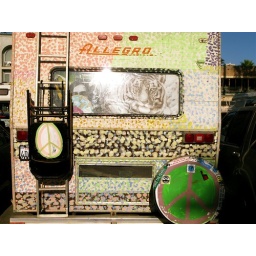
tiger in the window